Procaer Picchio

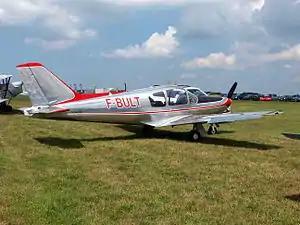
Procaer F.15A Picchio

The Procaer F.15 "Picchio" (Italian: "Woodpecker") is an Italian-designed light utility aircraft built by Procaer (PROgetti Costruzioni AERonautiche).